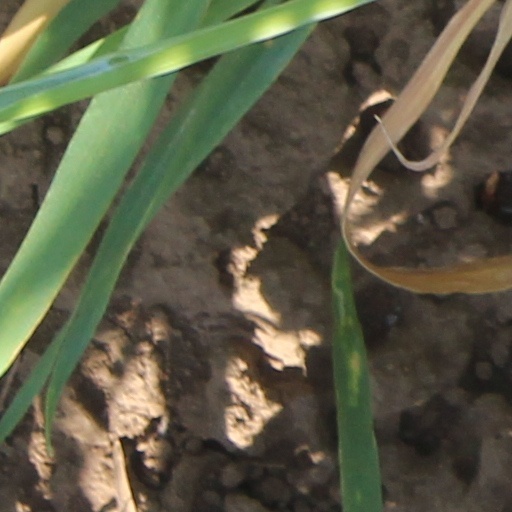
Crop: wheat